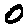
Label: 0